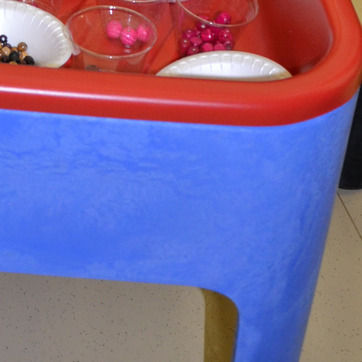
Material: plastic